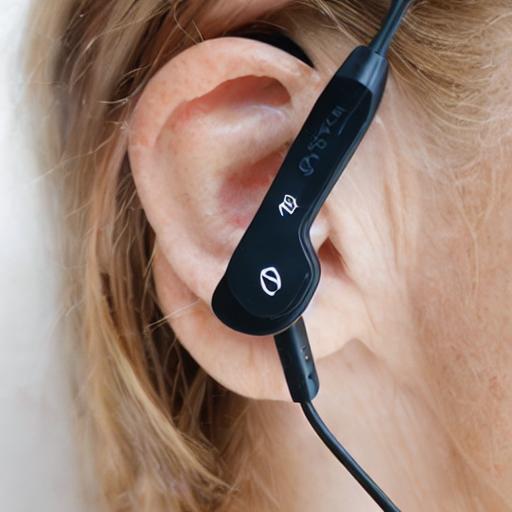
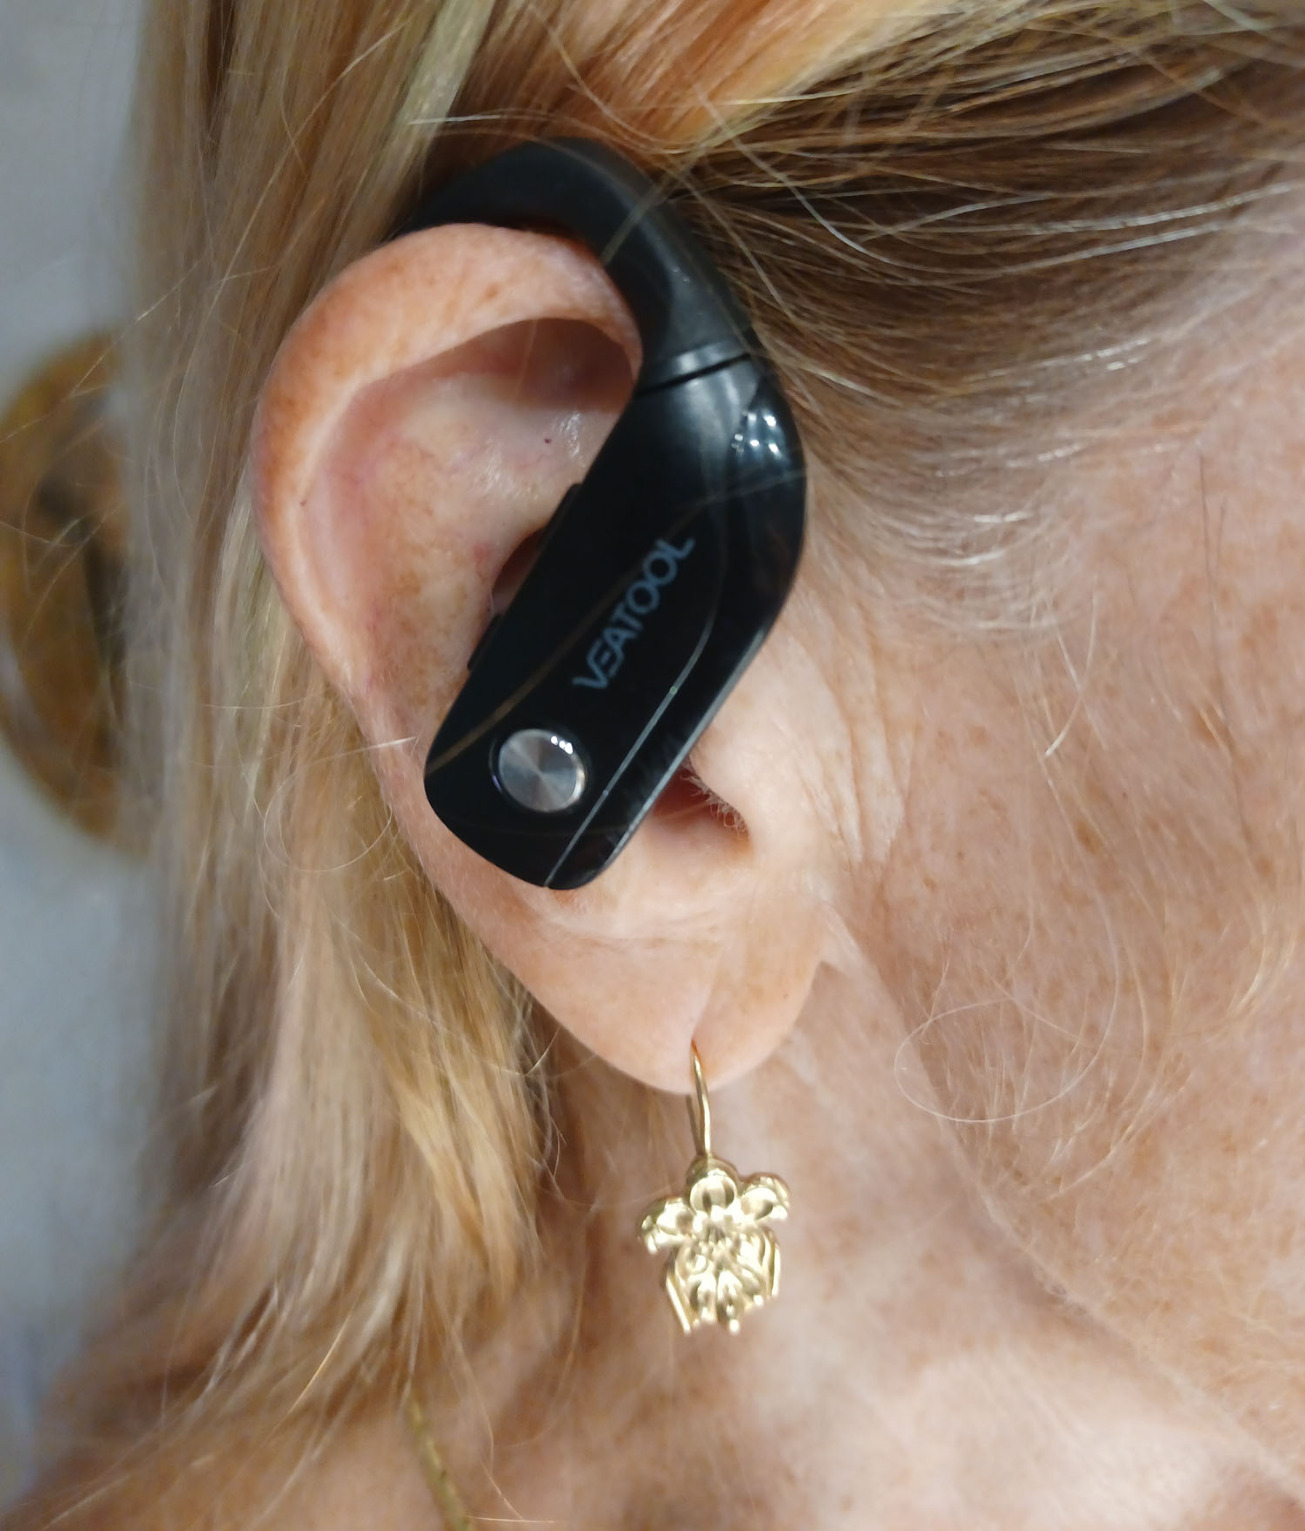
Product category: earbuds
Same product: no